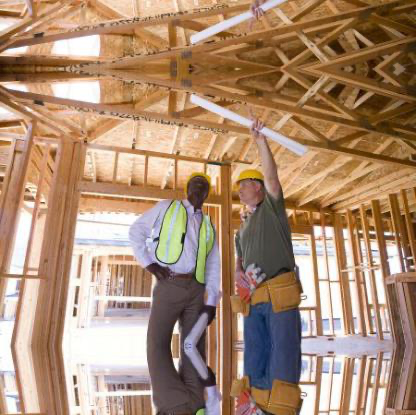
Objects in the image:
label: helmet
label: helmet